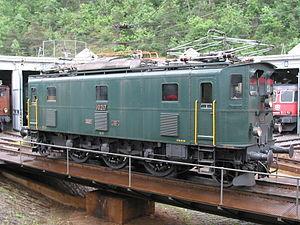
Matériel moteur des CFF : locomotives, locotracteurs et automotrices en service aux Chemins de fer fédéraux suisses.
Les Ae 3/5 sont des locomotives électriques des Chemins de fer fédéraux suisses qui étaient conçues pour les lignes de plaine. Elles ont été baptisées « Petite Sécheron » par les cheminots.
La Fondation pour le patrimoine historique des CFF ou CFF Historic, appelée en allemand Stiftung Historisches Erbe der SBB ou plus simplement SBB Historic, est une fondation. L'établissement principal se trouve à Windisch, en Suisse.